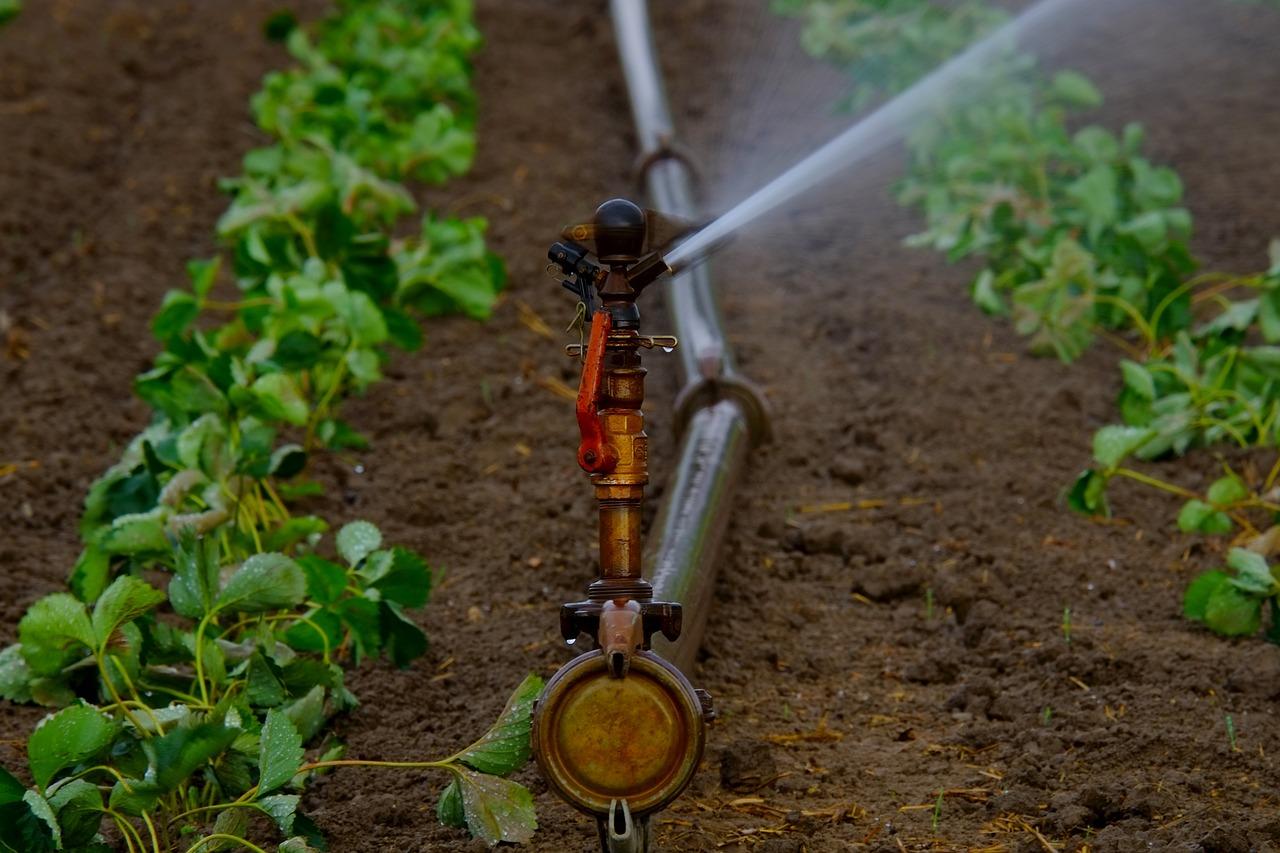
Sehemu ya shamba lililo na mfumo wa umwagiliaji lililolimwa, na katika baadhi ya matuta kukiwa na mimea ya kijani iliyopandwa, na katikati palipo na nafasi kukiwa na mpira mkubwa wenye rangi nyeusi uliofungwa mashine nyekundu inayomwaga maji katika shamba hilo.